Anna Laetitia Barbauld

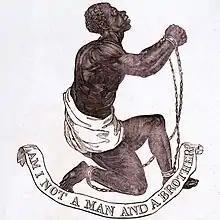
Design for the medallion of the Committee for the Abolition of the Slave Trade (formed 1787), struck by Josiah Wedgwood

In September 1785, the Barbaulds left Palgrave for a tour of France. By this time Rochemont's mental health was deteriorating and he was no longer able to carry out his teaching duties. In 1787, they moved to Hampstead, where Rochemont was asked to serve as the minister at what later became Rosslyn Hill Unitarian Chapel. It was here that Barbauld became close friends with Joanna Baillie, the playwright.